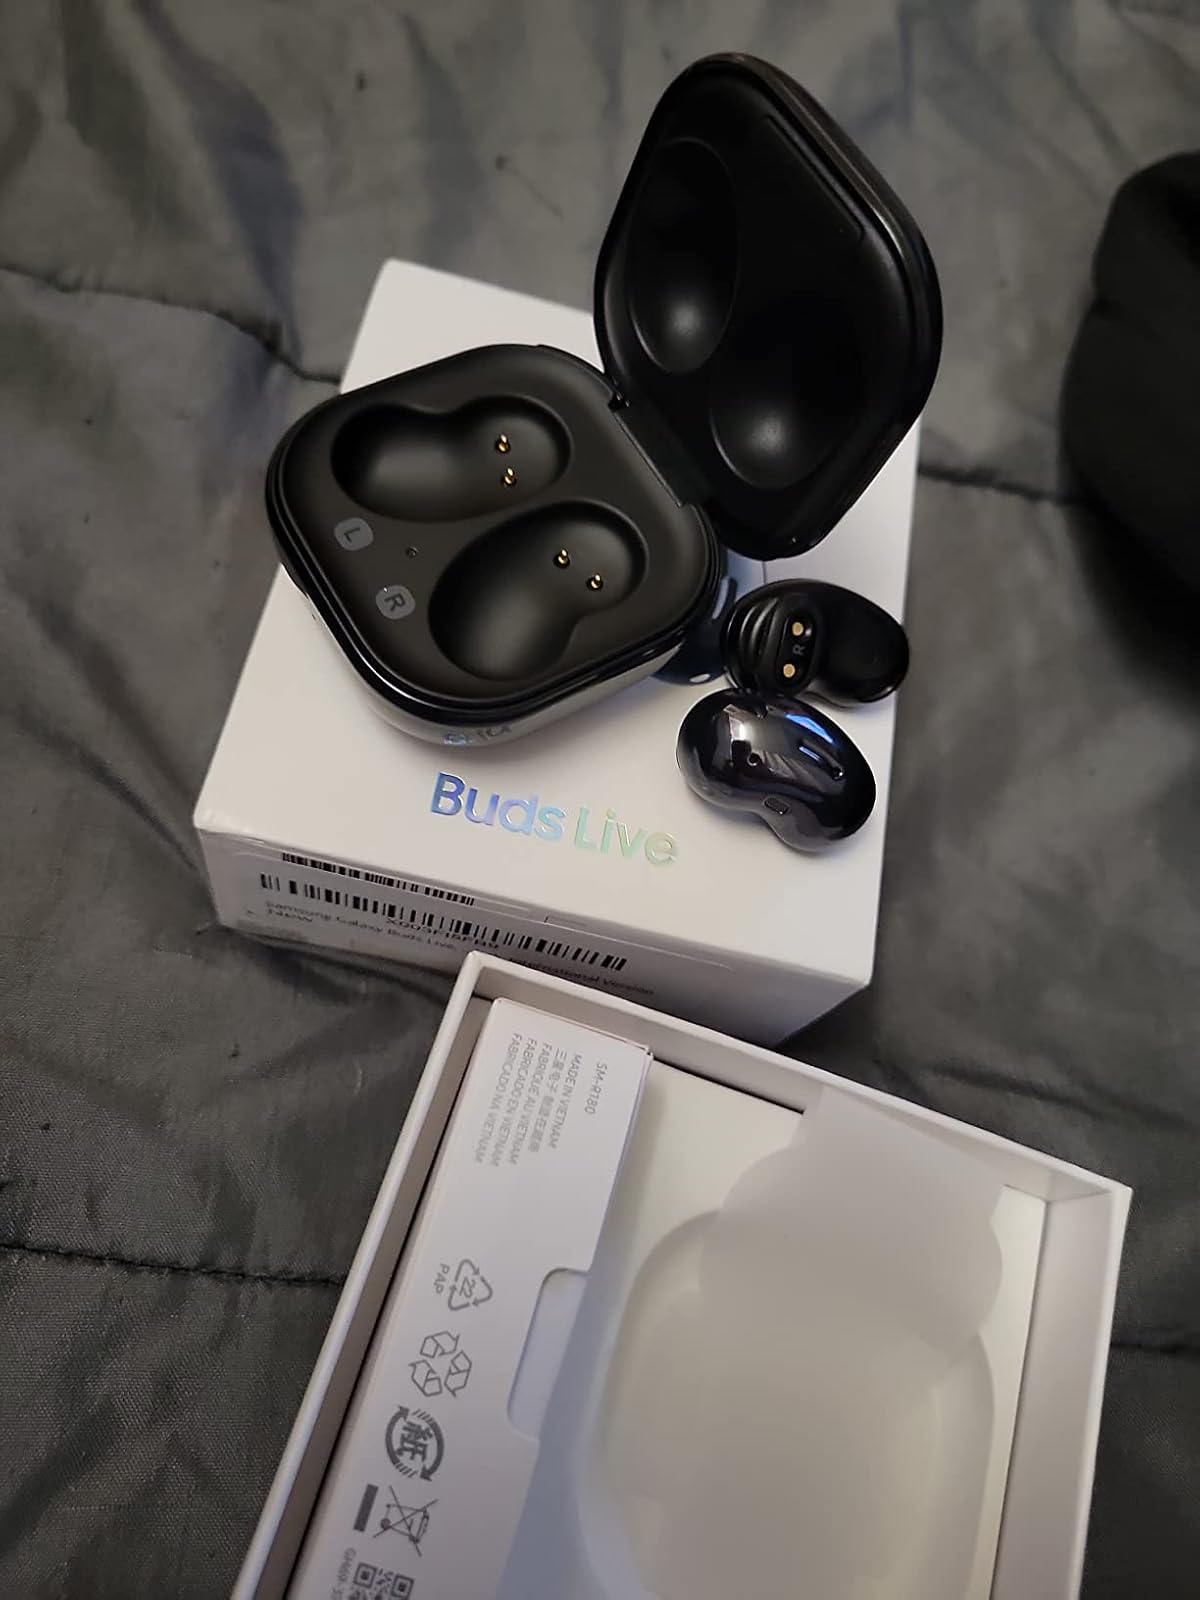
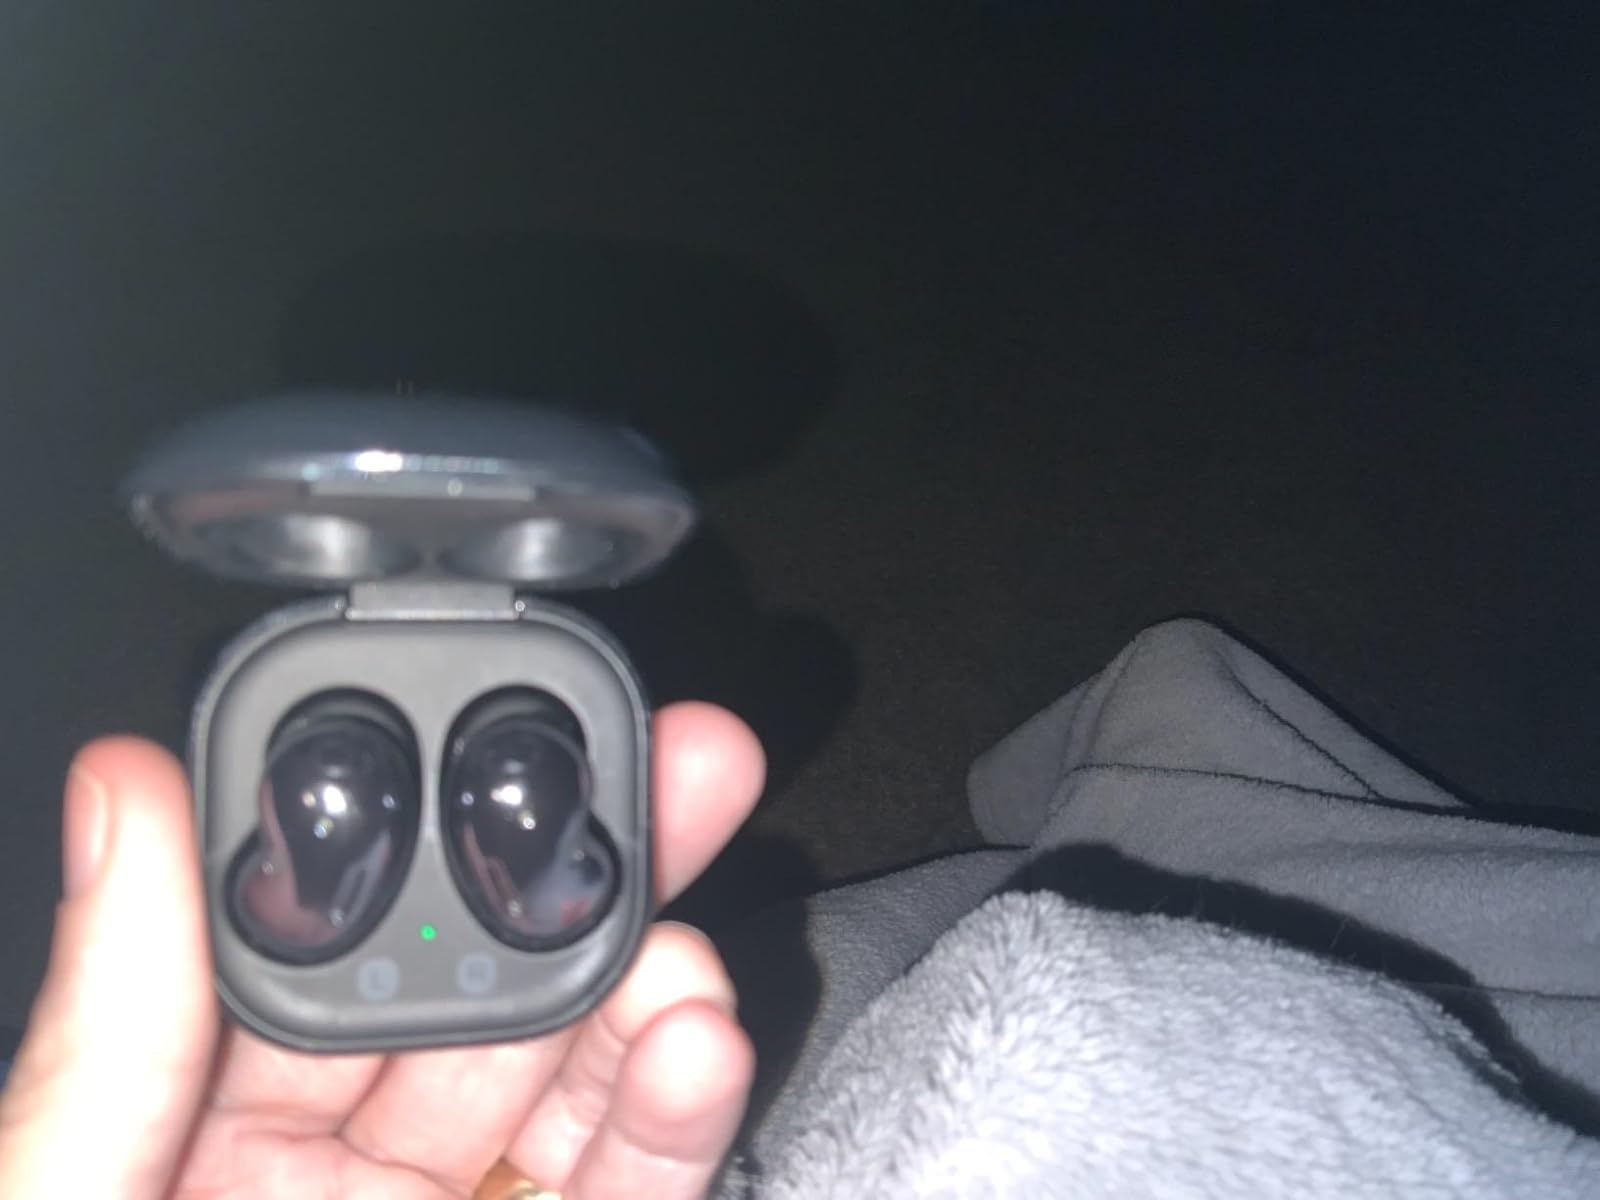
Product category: earbuds
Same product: yes